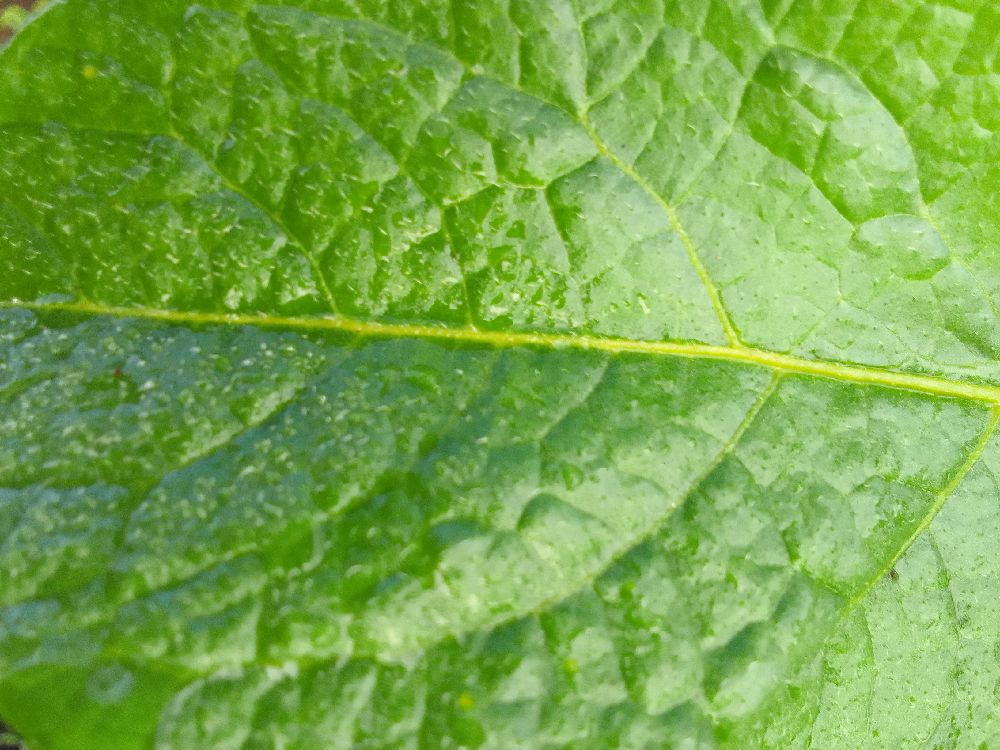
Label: Healthy